Abby Ershow

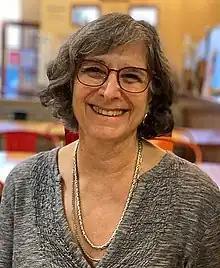
Ershow in 2022

Abby Gwen Ershow is an American nutritionist specialized in iodine nutrition, lipid metabolism, atherogenesis, and cardiovascular nutrition. She was a health science administrator at the National Heart, Lung, and Blood Institute from 1982 to 1989 and a senior nutrition scientist at the National Institutes of Health Office of Dietary Supplements from 2014 to 2021.